Goodrich Social Settlement

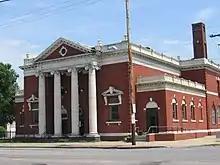
Goodrich-Gannett Neighborhood Center

On the second floor were four class rooms, a game room, two club rooms, two office rooms, a parlor, a small reception room, a sitting room, and bath rooms. The bath rooms on this floor were fitted with porcelain lined tubs, and were designed for the use of women and girls. The finished part of the third floor was divided into rooms for residents. In 1897, twelve person could be accommodated.